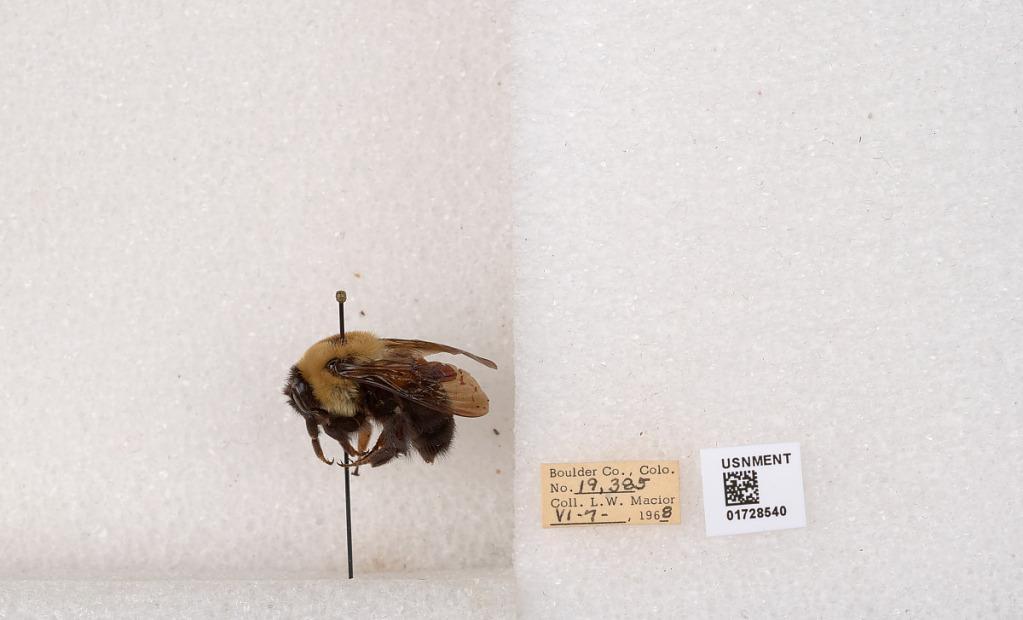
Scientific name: Bombus (Separatobombus) griseocollis (De Geer)
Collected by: L. Macior
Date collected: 1968-6-7
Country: United States
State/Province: Colorado
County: Boulder
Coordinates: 40.0925, -105.358